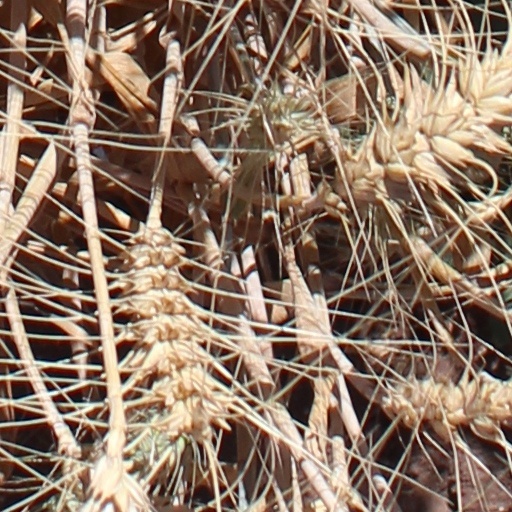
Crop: wheat